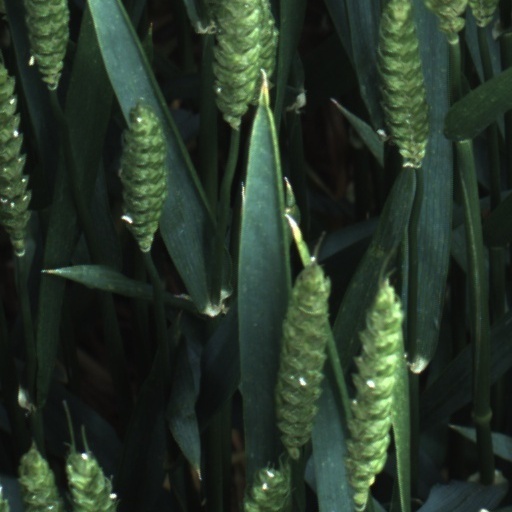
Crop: wheat